Gustave Le Bon

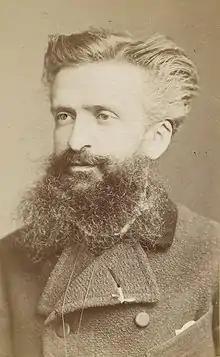
Le Bon, 1888

Charles-Marie Gustave Le Bon (7 May 1841 – 13 December 1931) was a leading French polymath whose areas of interest included anthropology, psychology, sociology, medicine, invention, and physics. He is best known for his 1895 work "", which is considered one of the seminal works of crowd psychology.